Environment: real
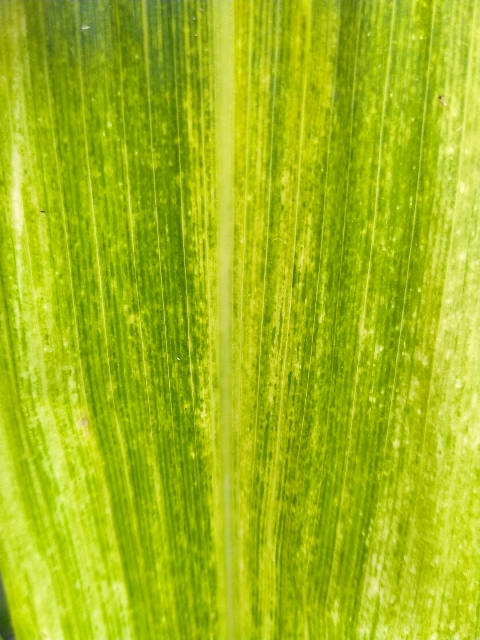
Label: lethal_necrosis